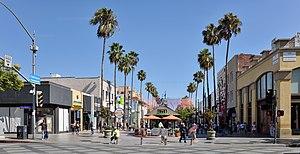
Santa Monica, Californie